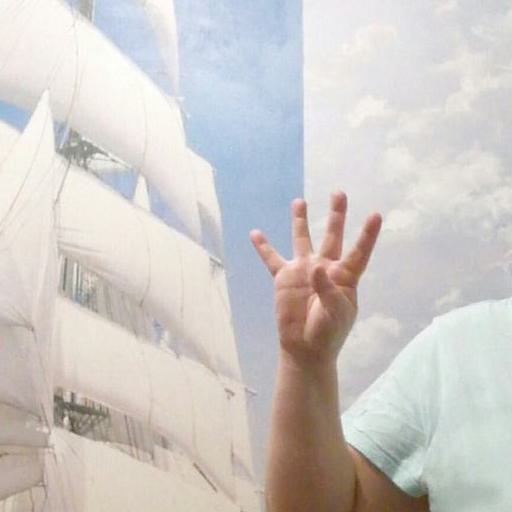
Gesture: four